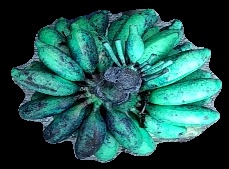
Variety: rasbale
Grade: grade3